History of Verona

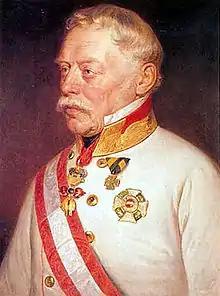
Field Marshal Radetzky in Austrian uniform.

In March 1182 uprisings broke out in Rome against the new pope Lucius III, who sought and found refuge in Verona, where he was housed at the bishopric. In 1184, the Emperor Barbarossa made his sixth and last visit to Italy and, in order to endear himself to the cities of the March of Verona, granted them numerous privileges. Meanwhile, the Council of Verona was held in the city, attended by the emperor who was staying at the abbey of San Zeno, at which Cathars, Patarines, Waldensians and Arnoldists were condemned. In 1185 Lucius III died and was buried in Verona Cathedral, where he still rests today. He was succeeded by Urban III, who was crowned in the city, more precisely in Castel San Pietro, in the presence of the emperor. During his stay, he also tried to reconcile the Montecchi and the Sambonifacio.